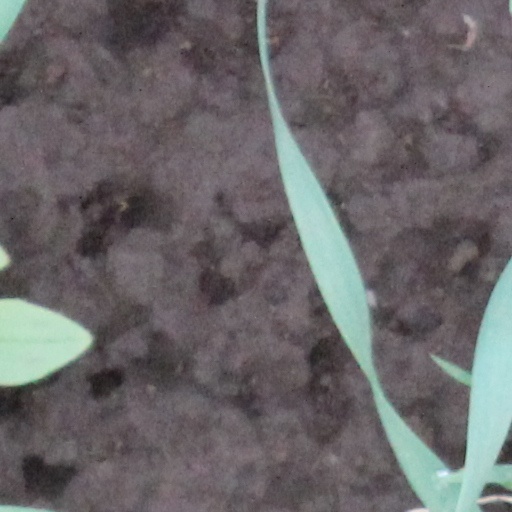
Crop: wheat